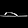
Label: Sandal